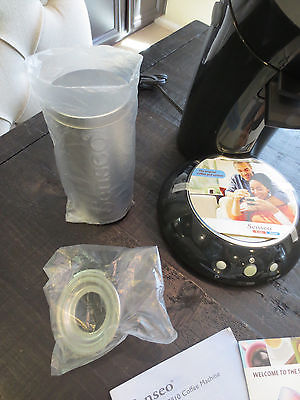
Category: coffee maker